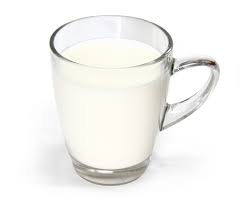
Maa ngi ci gis kaas bii ñu ma jox, kaas bu weex la def na meew, meew mu far, fatt taraj.